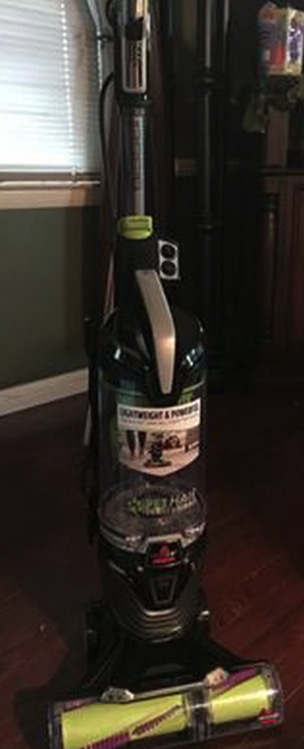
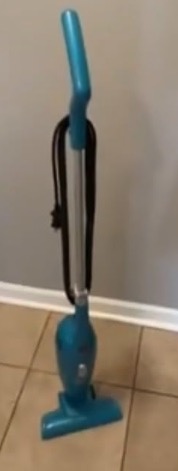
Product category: items_vacuum
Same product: no